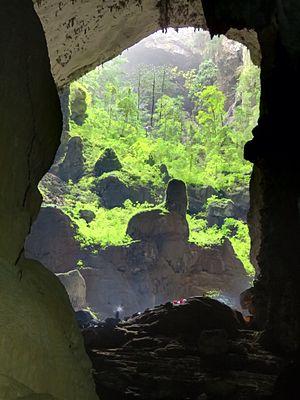
La grotte Sơn Đông, mieux connue comme la grotte Hang Soon Dong, se trouve dans le district de Bo Trach, dans le nord de Đồng Hới, dans la province de Quảng Bình au Viêt Nam. Elle fait partie du parc national de Phong Nha-Kẻ Bàng, près de la frontière avec le Laos.